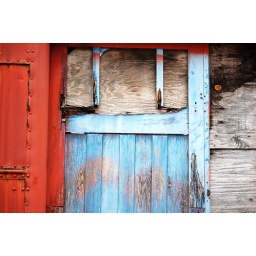
Where a wooden door stands in the side of a car, various colors come together.